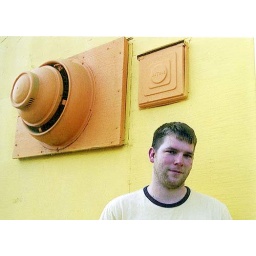
Me in yellow against a yellow wall with some orange stuff but without a purple face anymore